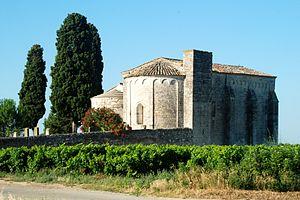
France - Languedoc - Gard - Chapelle Saint-Julien de Montredon
La chapelle Saint-Julien de Montredon est une chapelle de style roman, bâtie aux XIᵉ et XIIᵉ siècles, sur le territoire de la commune de Salinelles dans le département français du Gard et la région Occitanie.
Le sommières ou languedoc-sommières est un vin produit sur une partie du Gard, autour de Sommières, sous l'appellation régionale languedoc. Cette AOC est reconnue avec ses conditions de production spécifiques, depuis 2011, par l'INAO.
L'art roman languedocien reflète de nombreuses influences dues à la position de carrefour du Languedoc : l'influence de l'antiquité romaine, l'influence de l'architecture wisigothique, l'influence de l'art roman lombard et l'influence de l'architecture hispano-mauresque.